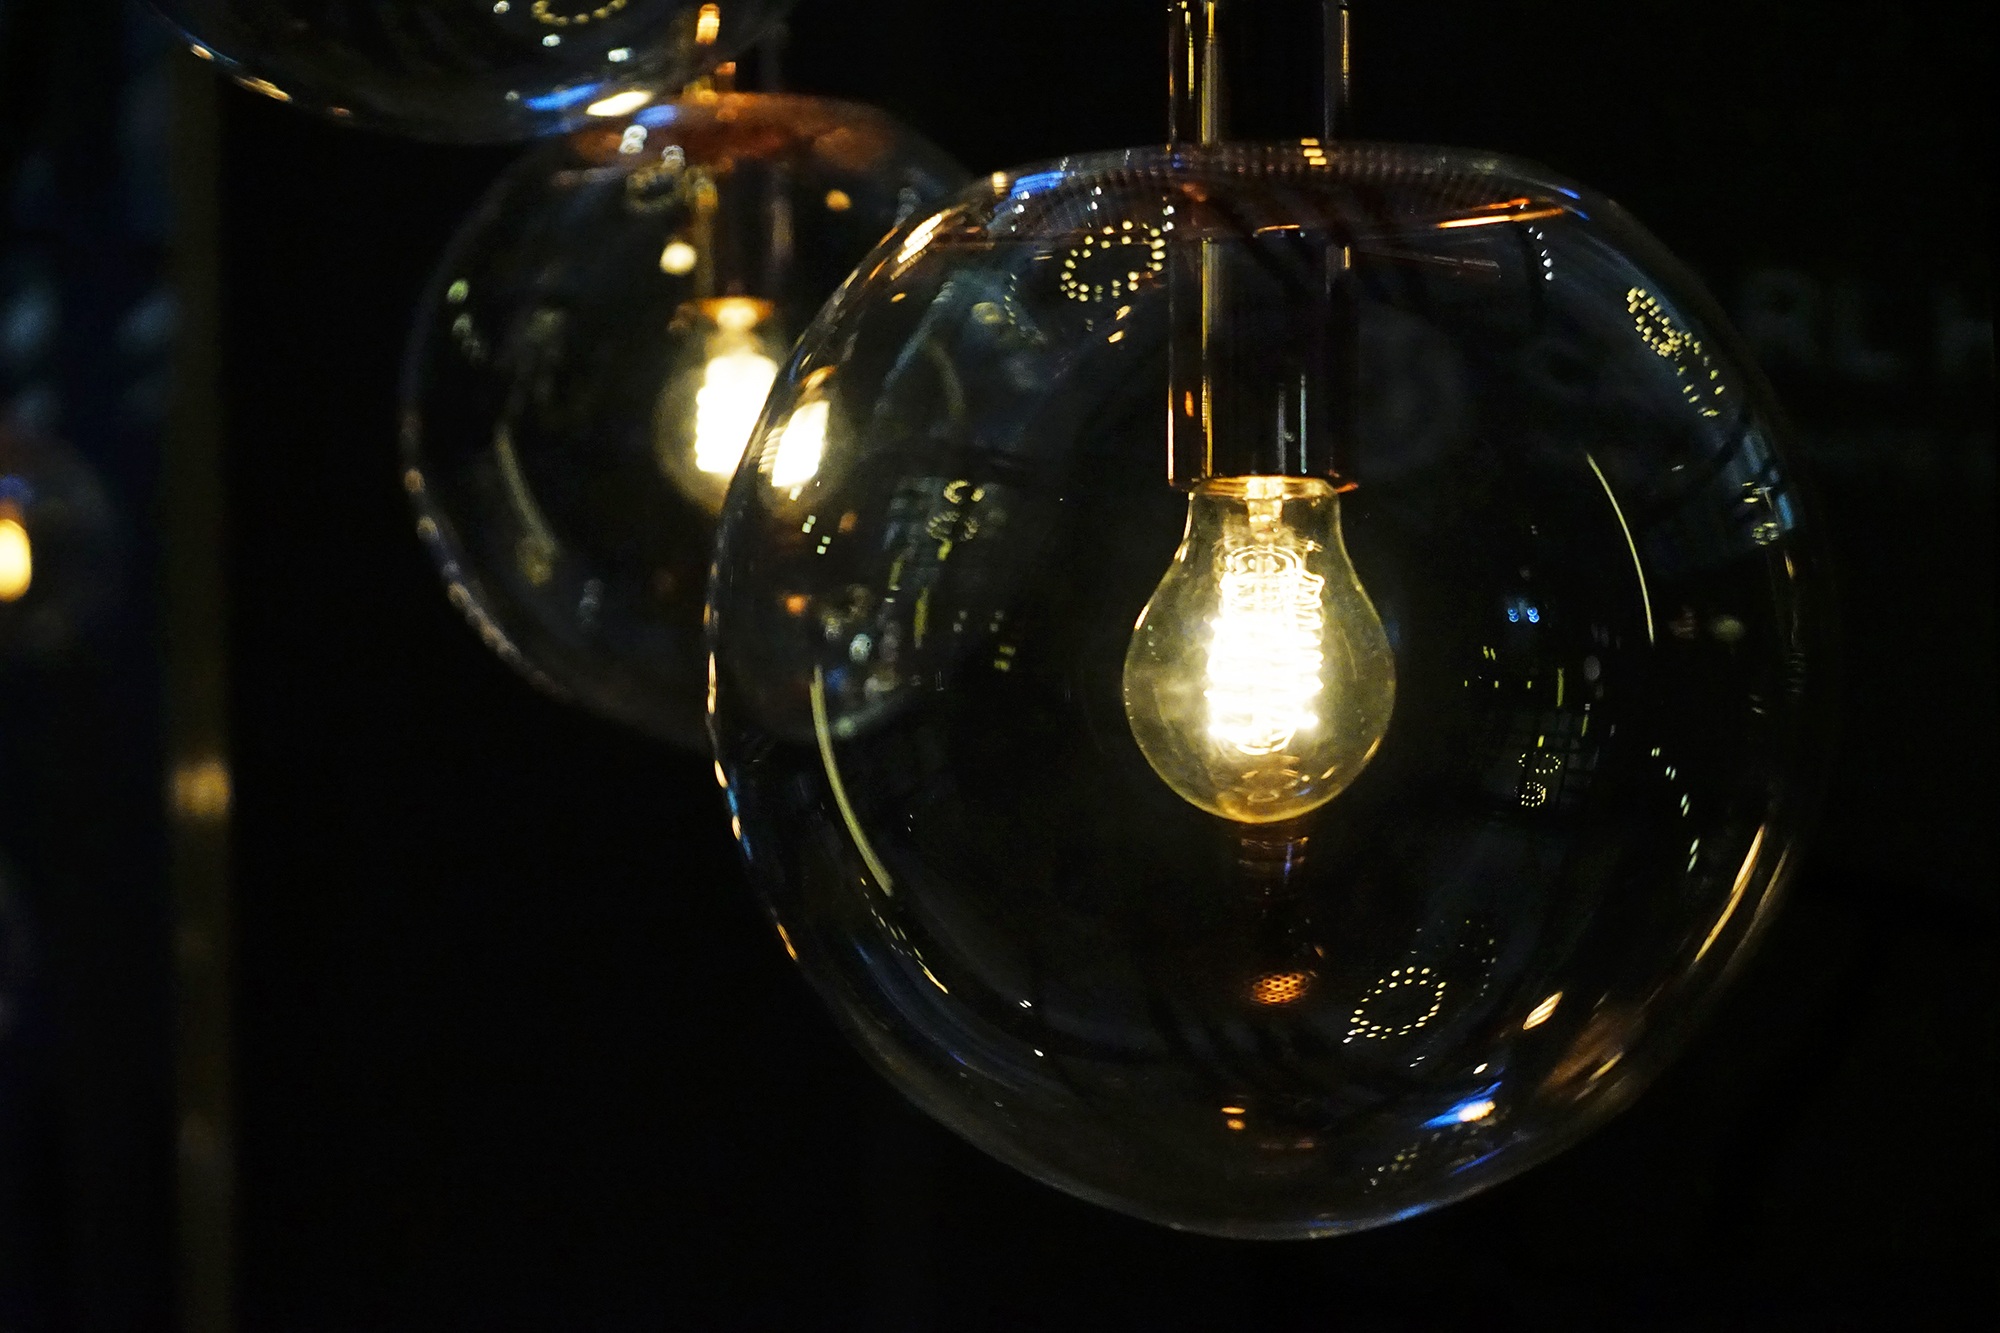
light, night, glass, reflection, color, darkness, blue, lamp, light bulb, lighting, design, sphere, shape, household, macro photography